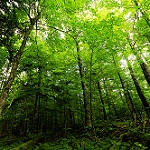
Label: forest